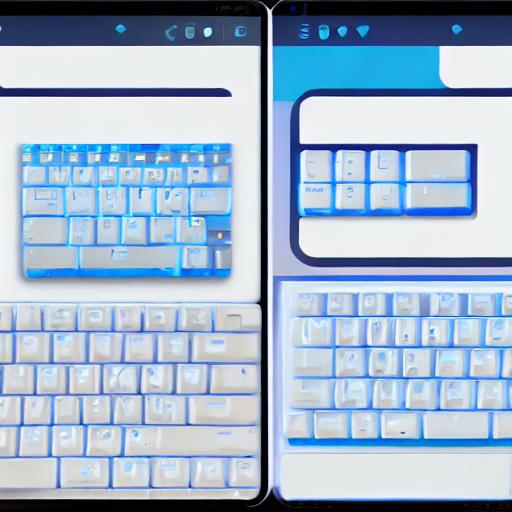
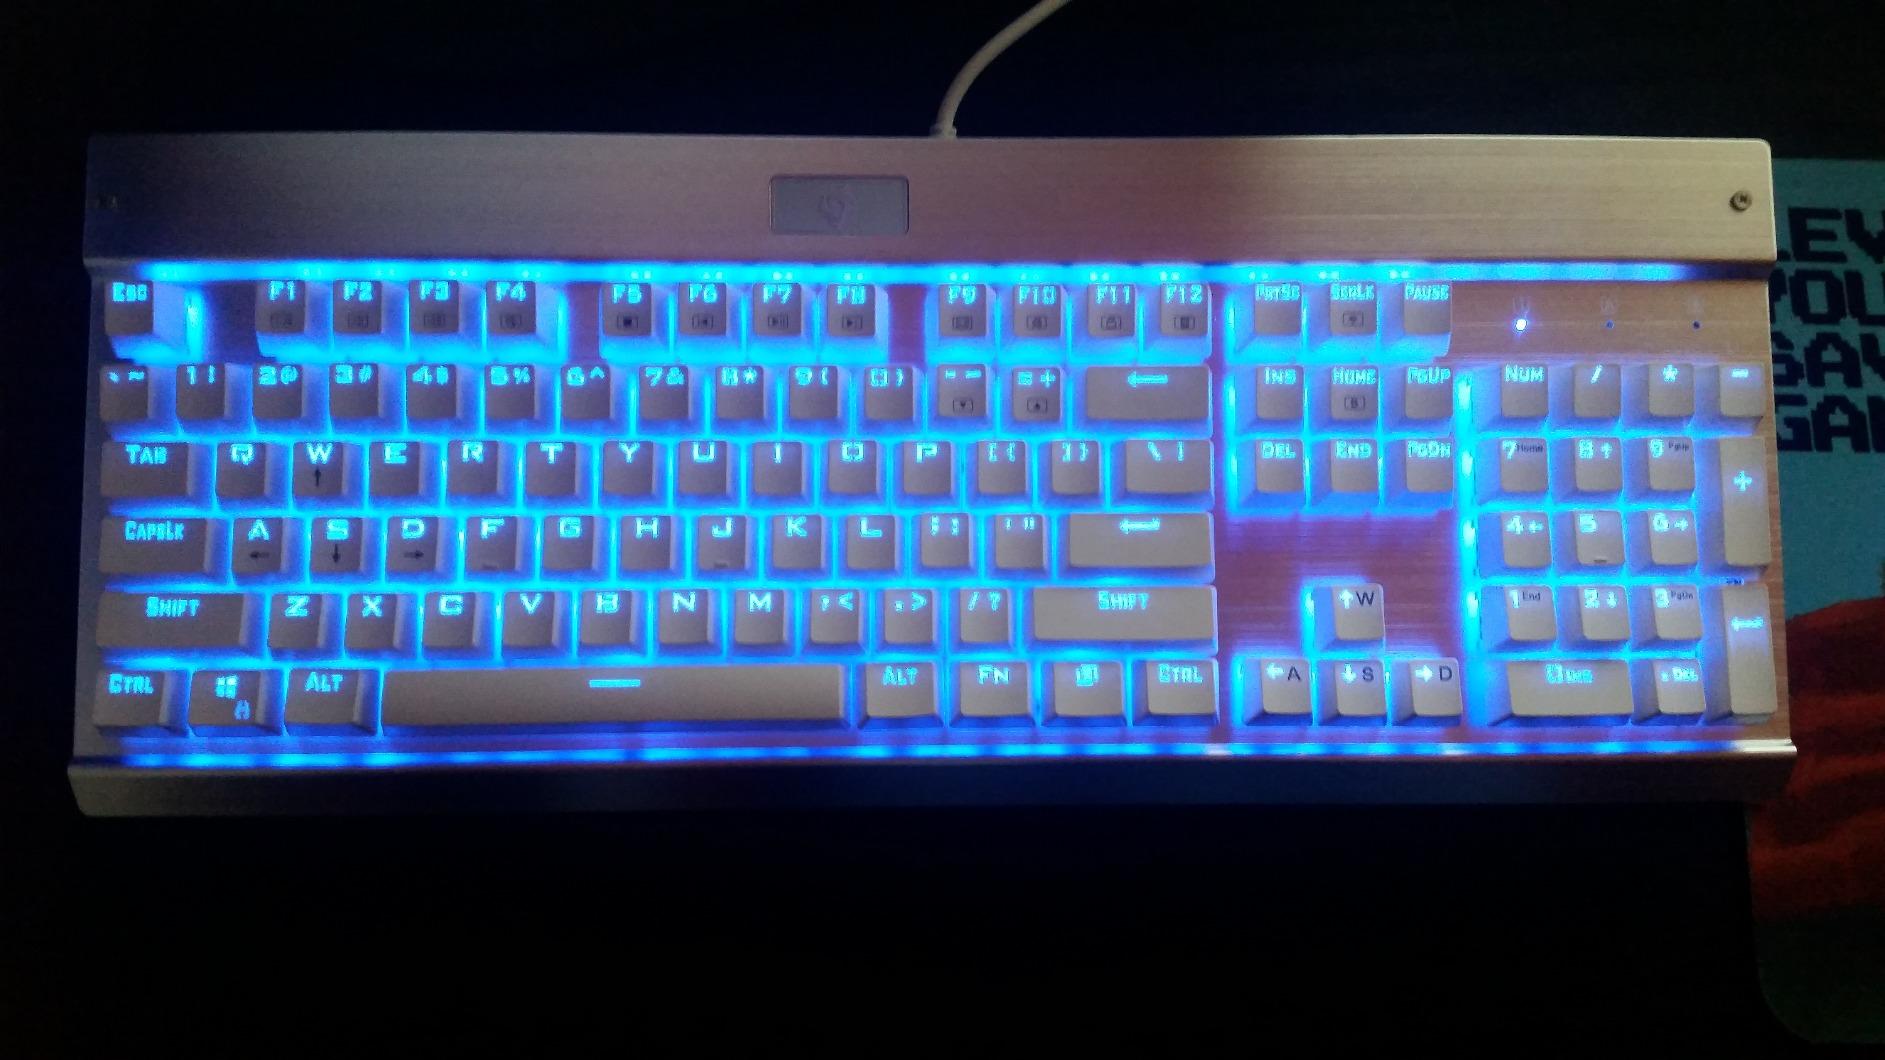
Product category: keyboard
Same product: no